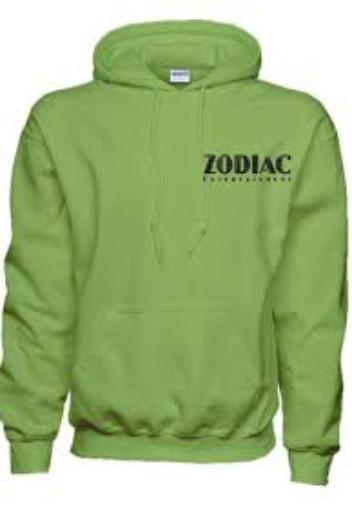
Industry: Clothes